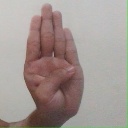
अक्षर: ब